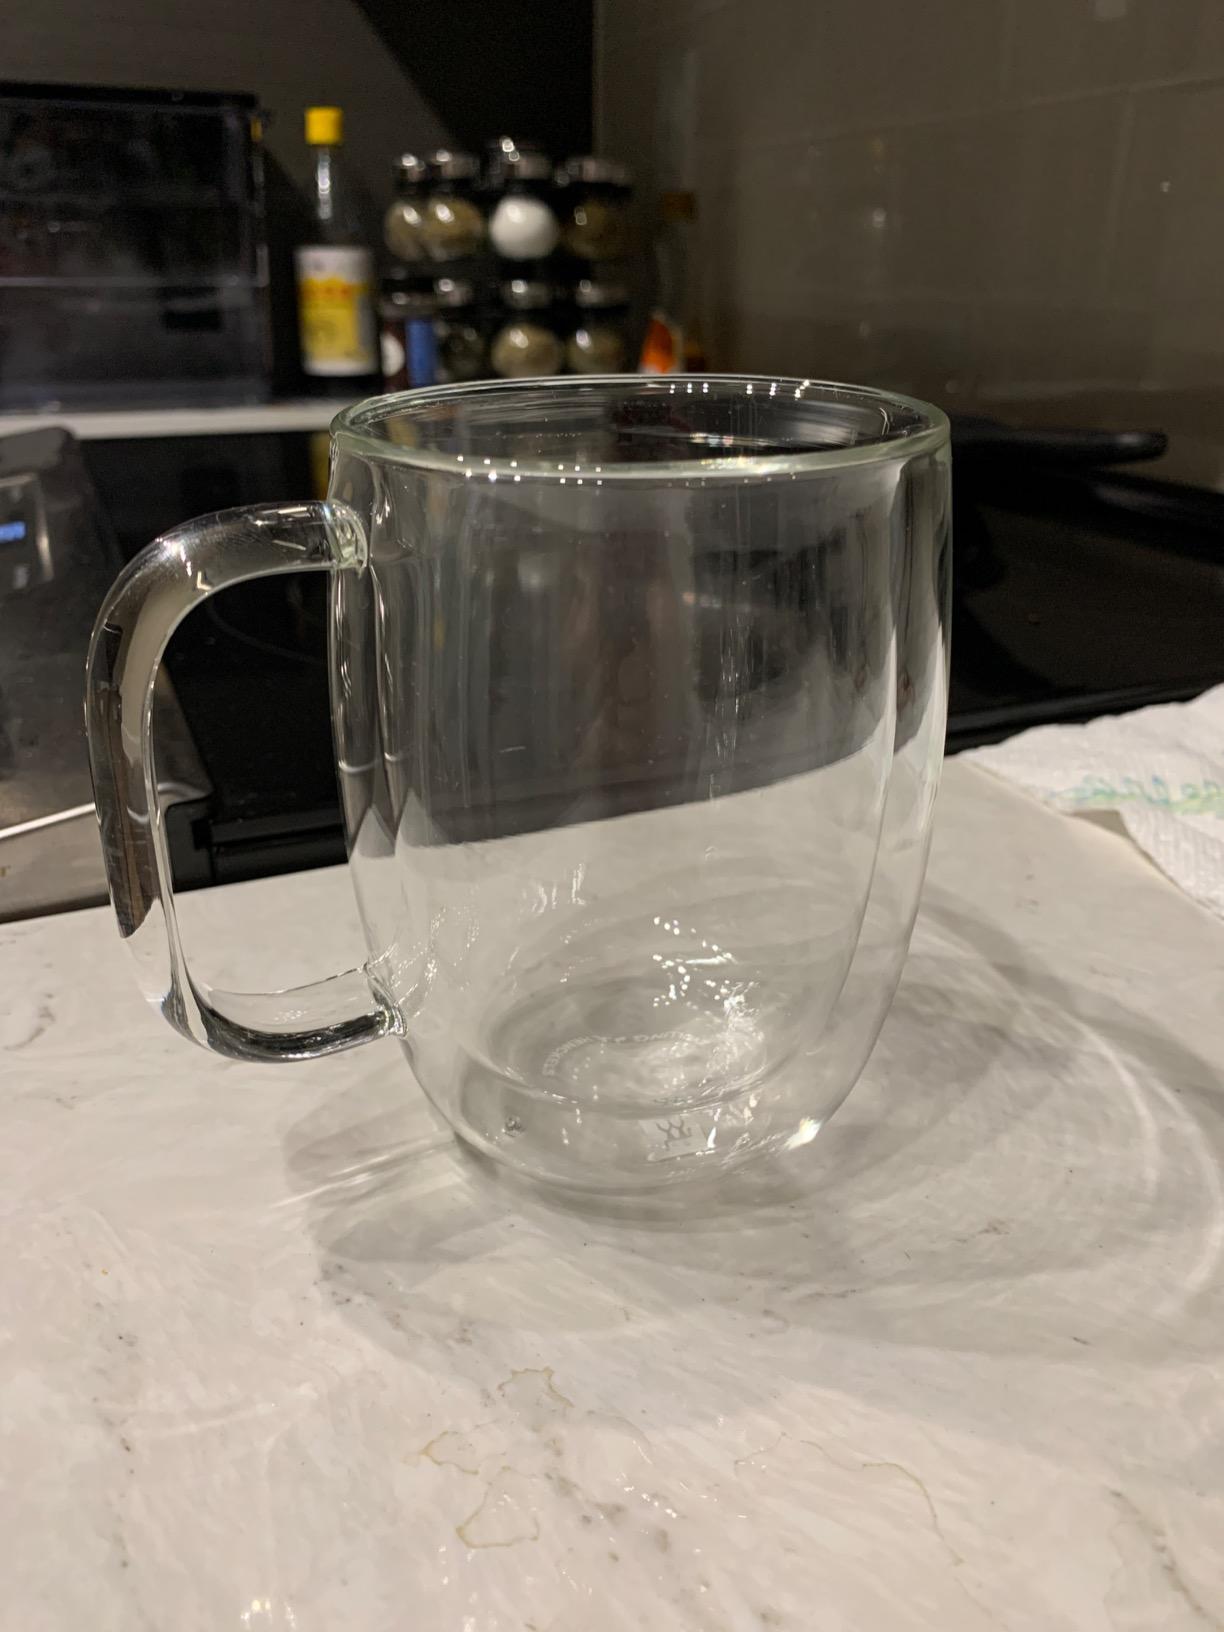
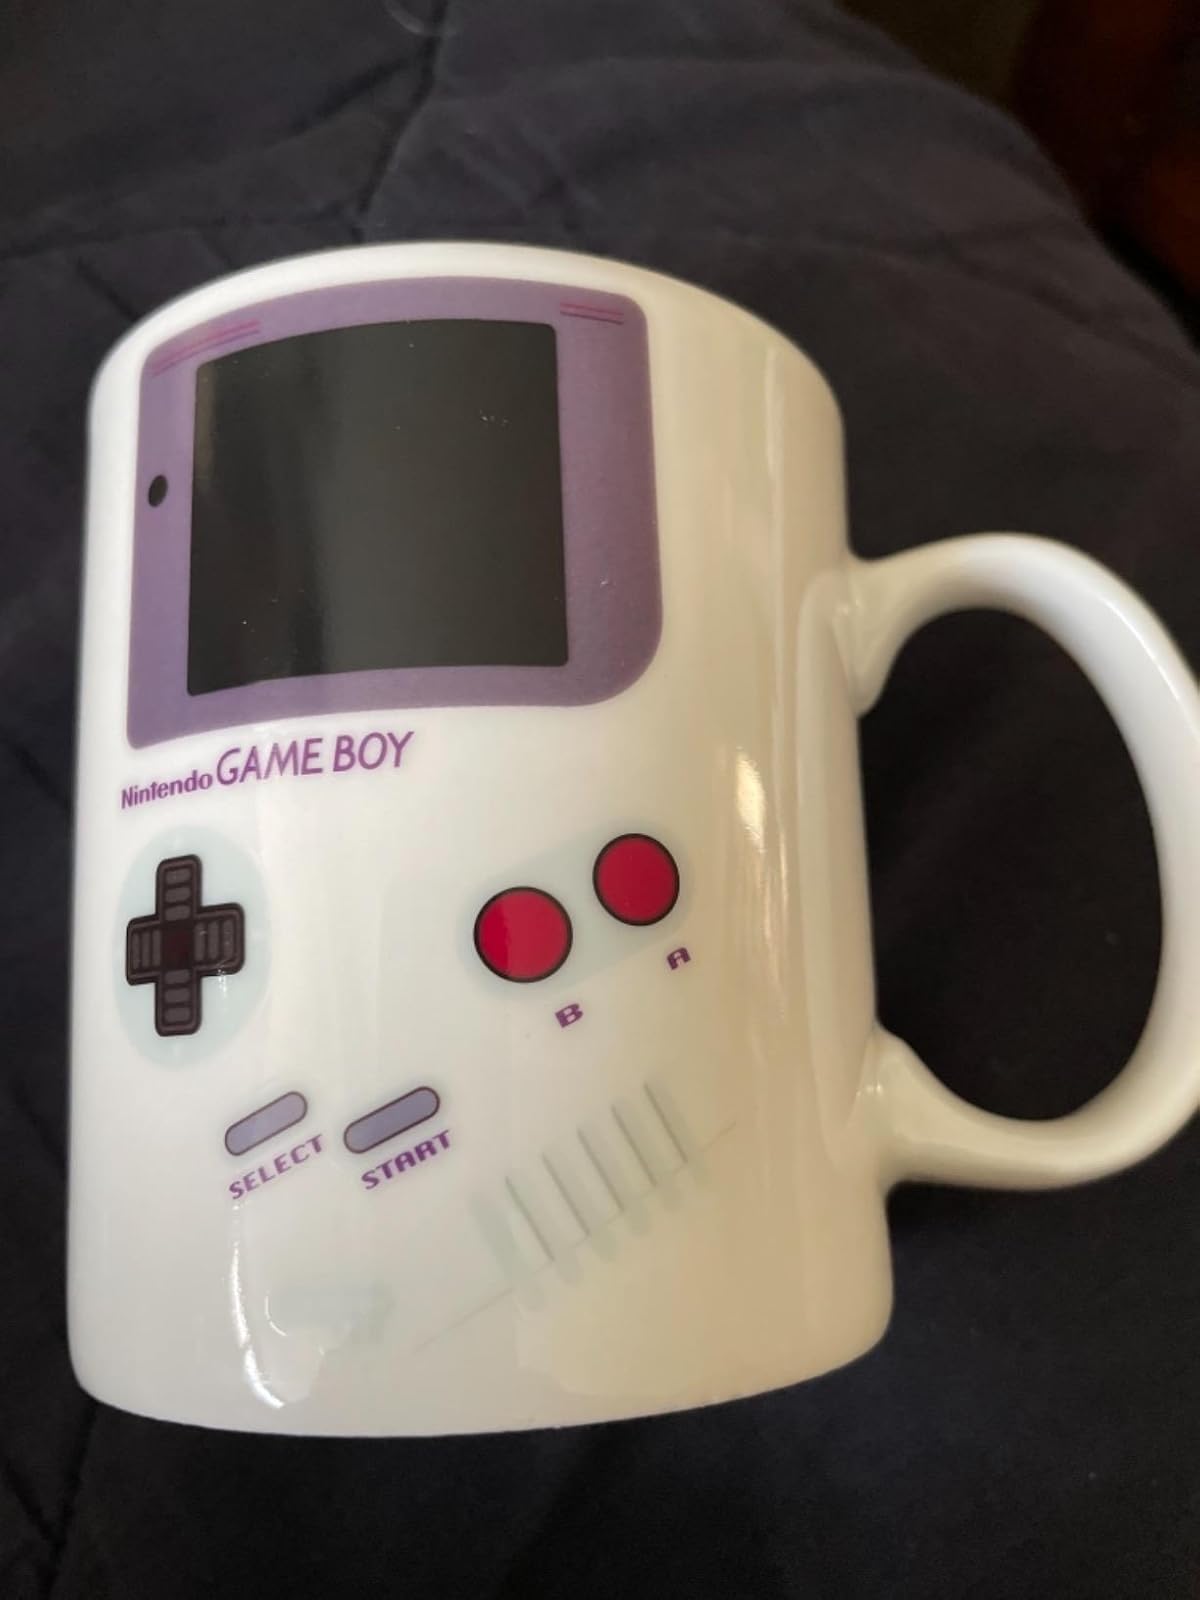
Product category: items_mug
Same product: no